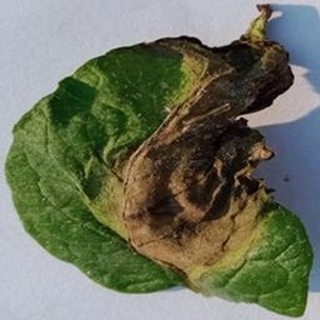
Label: potato_late_blight